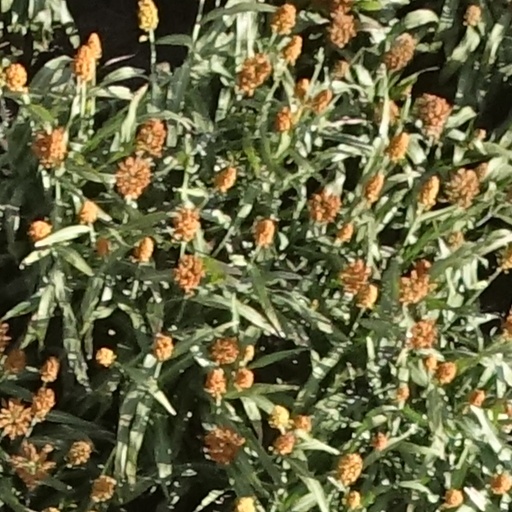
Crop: sorghum